Pueblo Memorial Airport

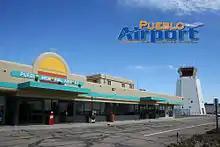
Pueblo Memorial Airport terminal

The history of the air base is preserved with the Pueblo Historical Aircraft Society and its Pueblo Weisbrod Aircraft Museum.